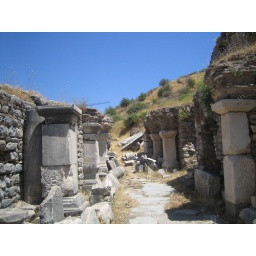
When Paul visited Ephesus in the first century, this street was lined with homes and stretched beyond the hill in the background.